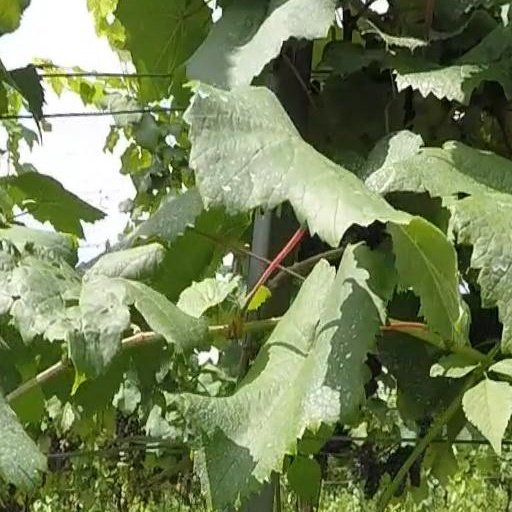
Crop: grape